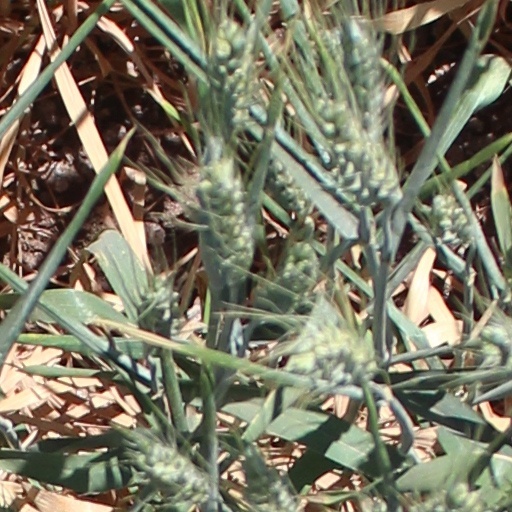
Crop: wheat